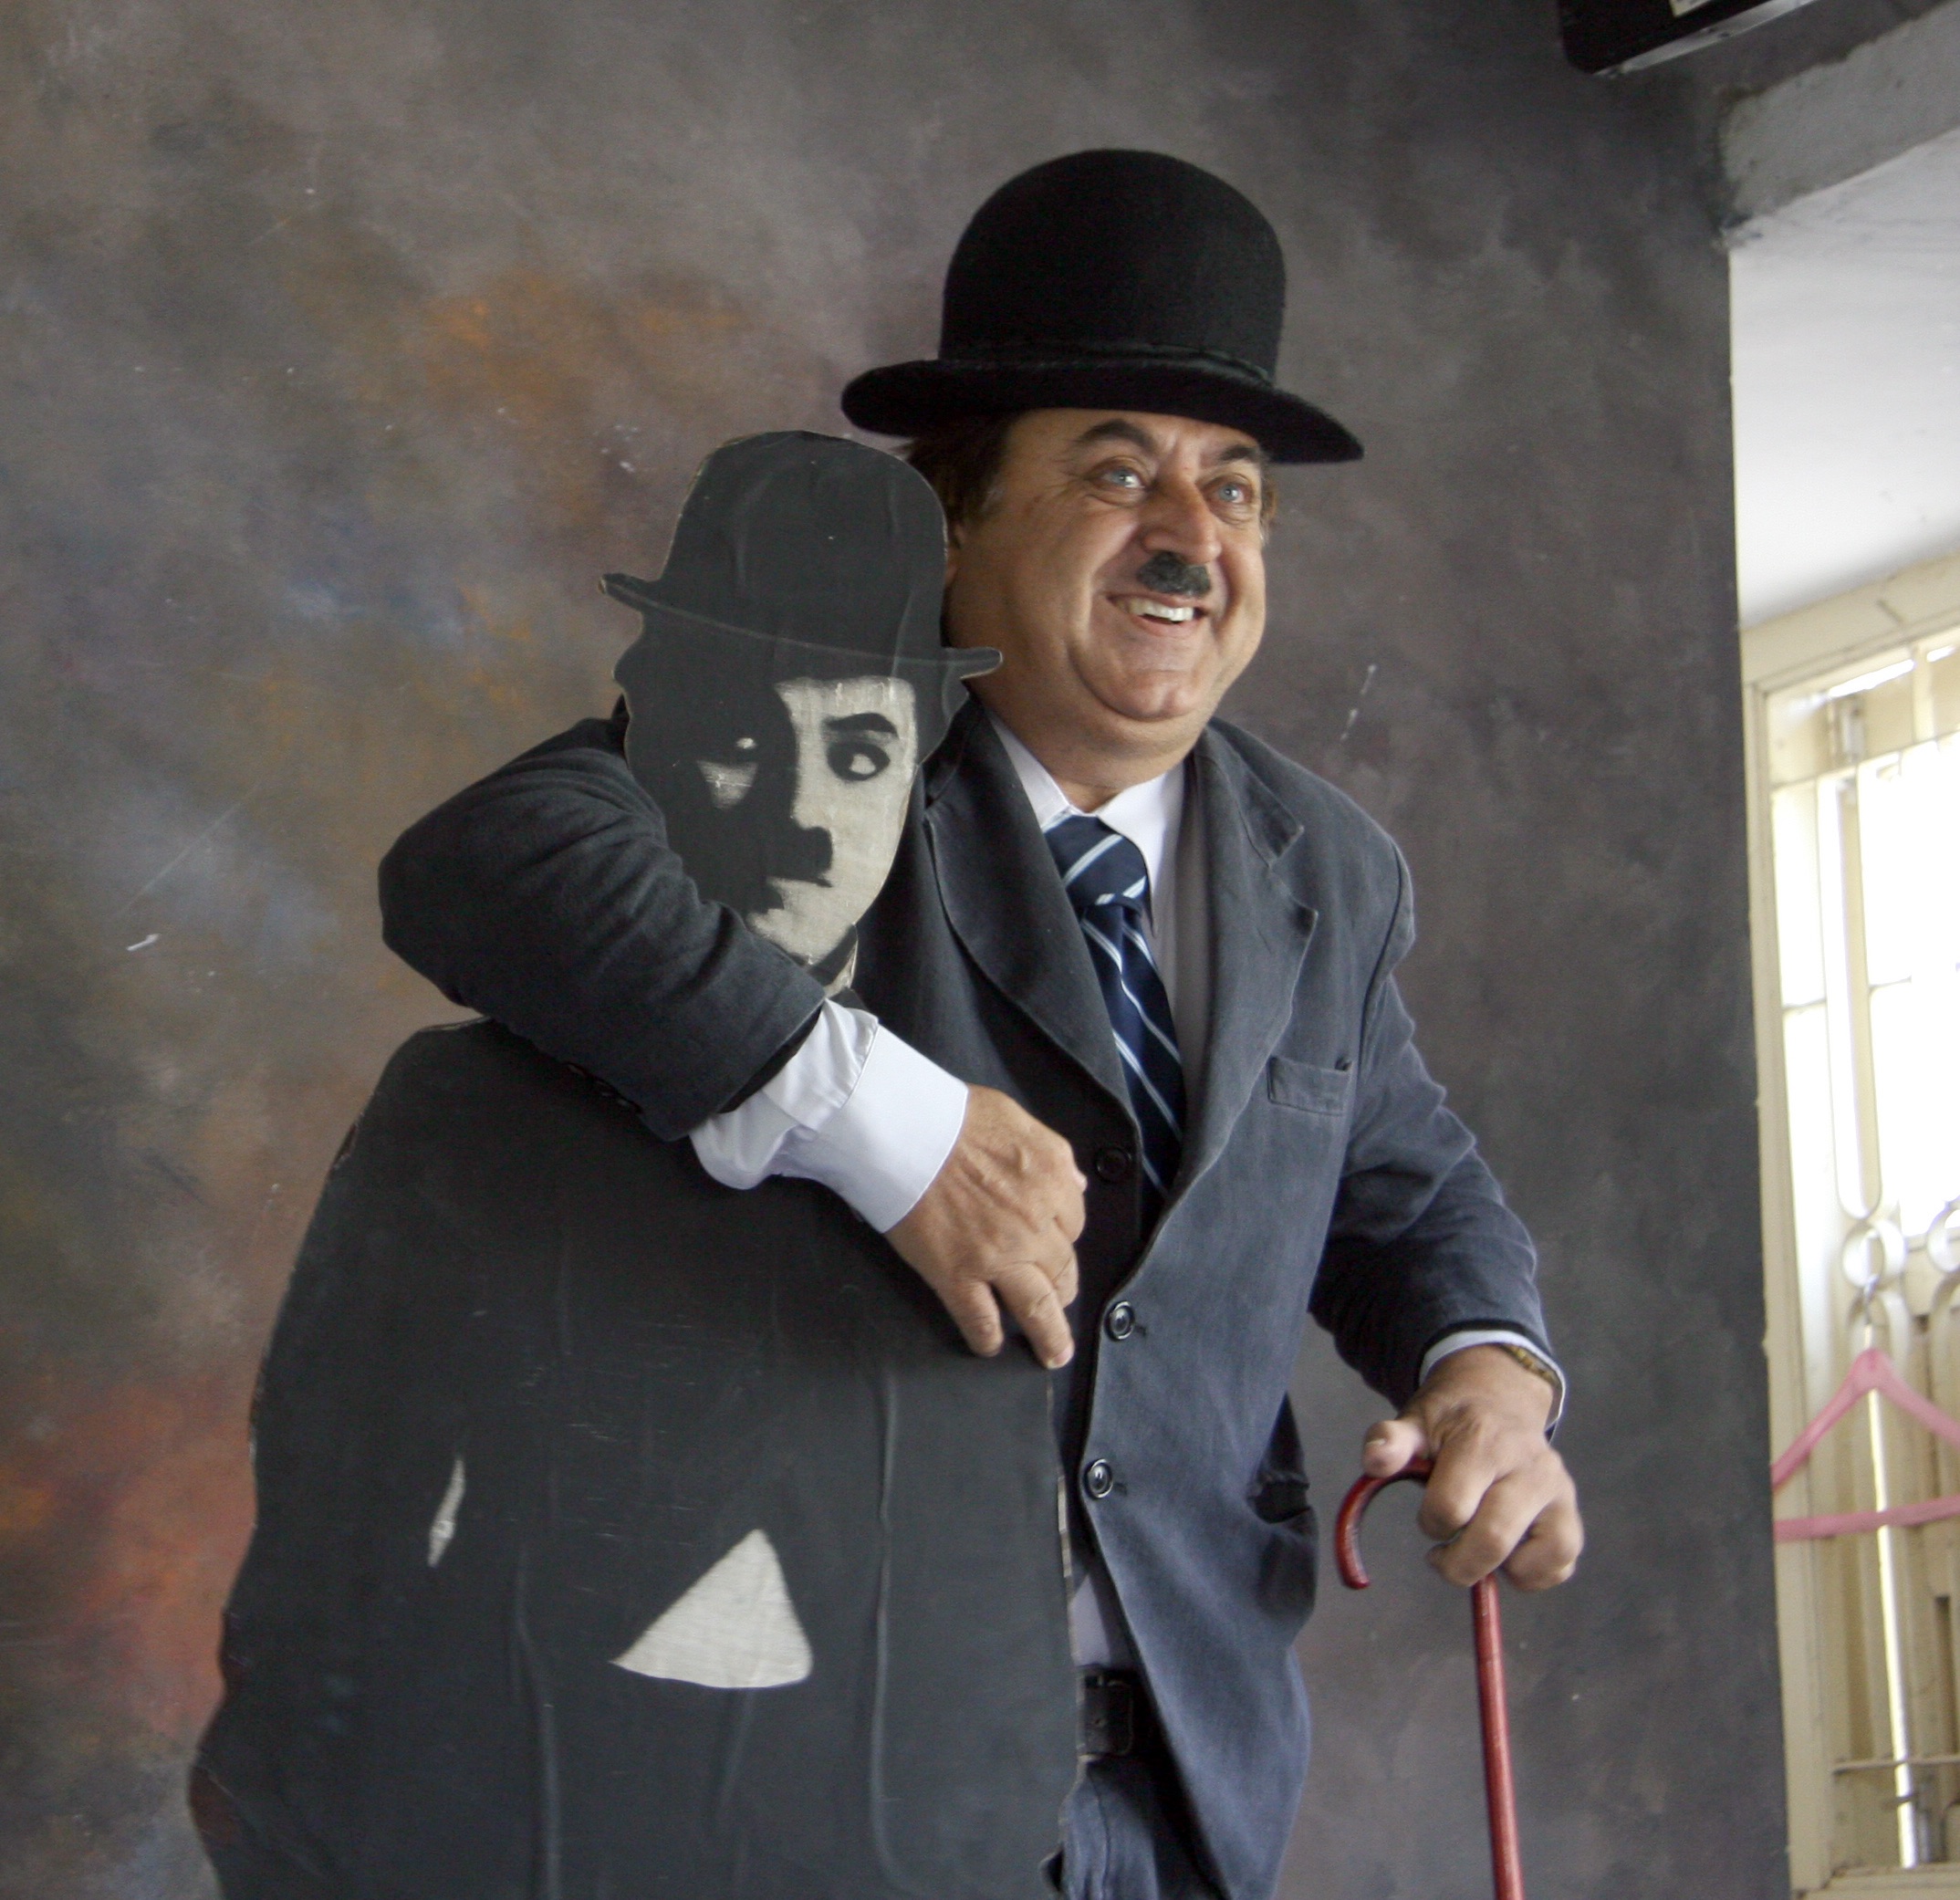
person, profession, clothing, gentleman, military officer